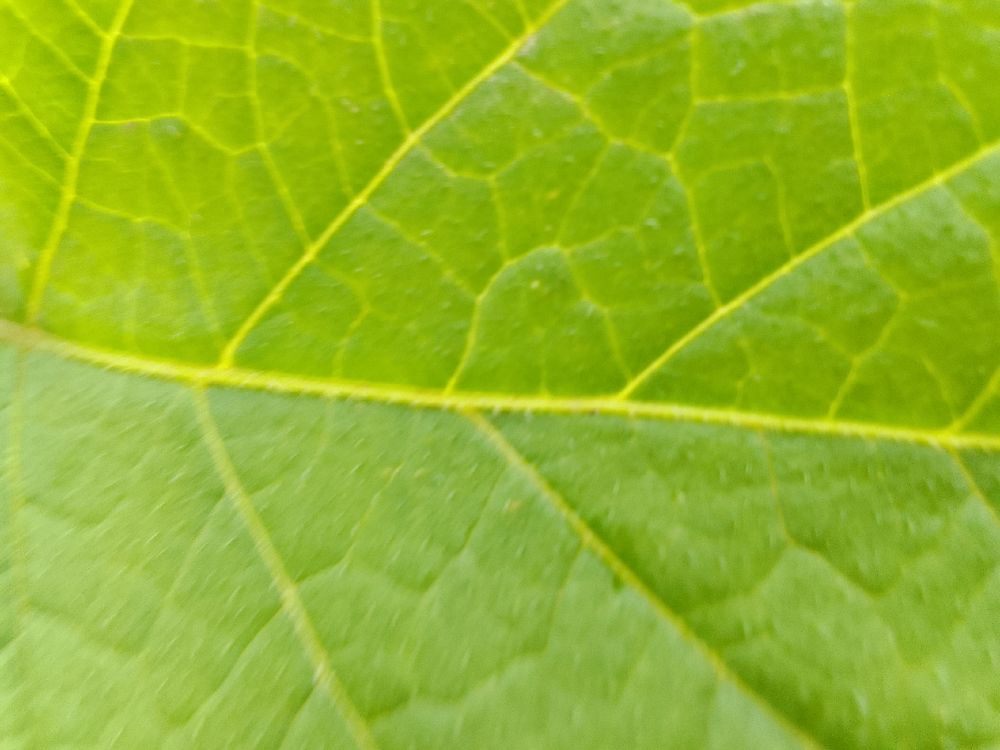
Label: Healthy